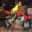
Label: motorcycle